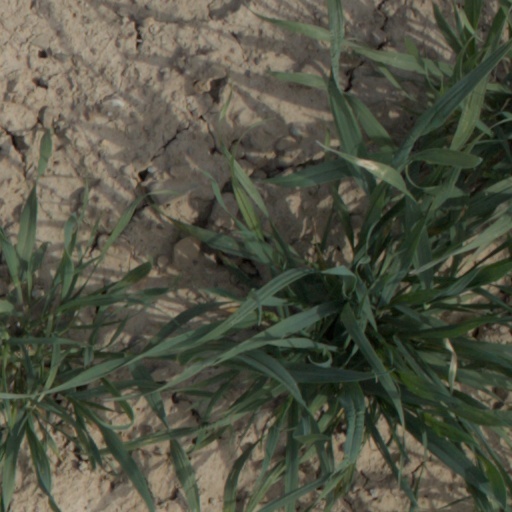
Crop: wheat